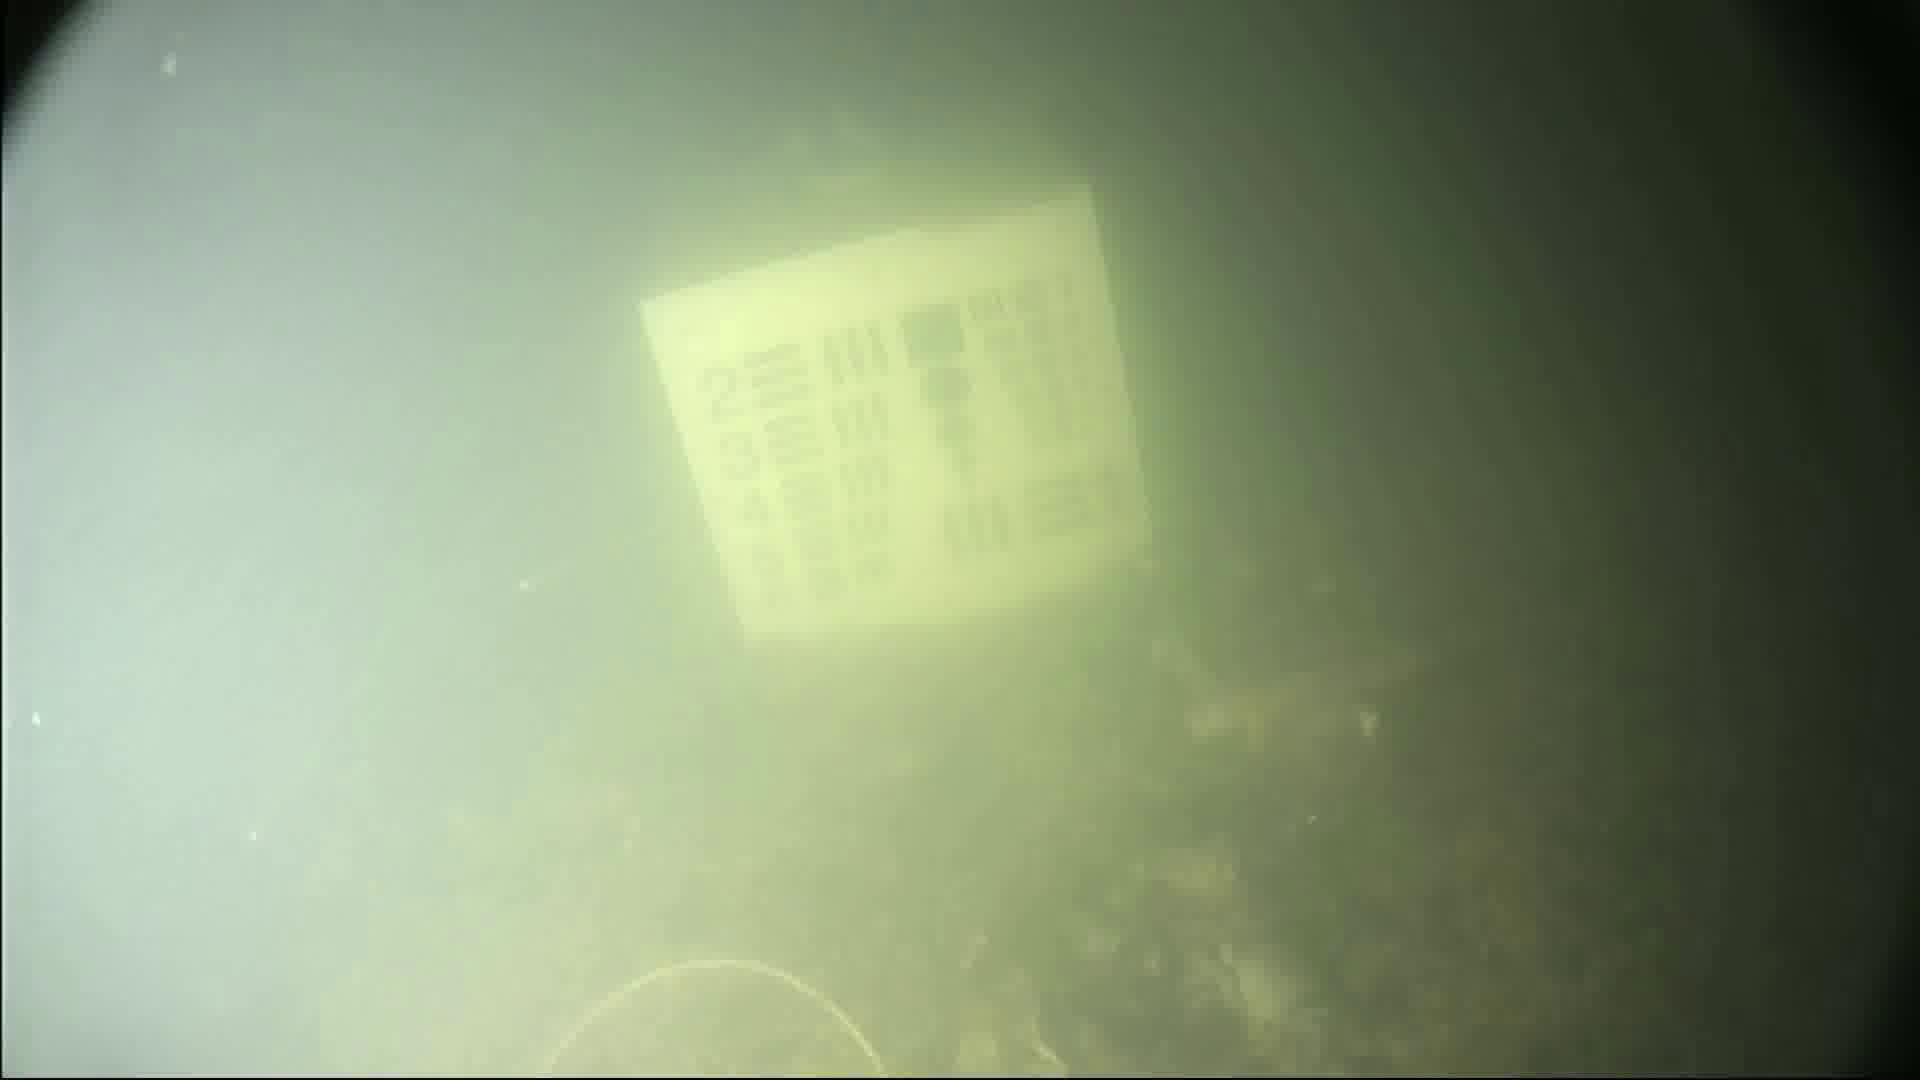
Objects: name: crab